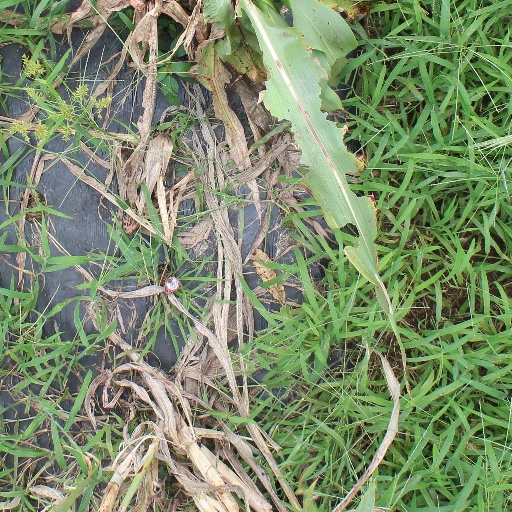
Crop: sorghum